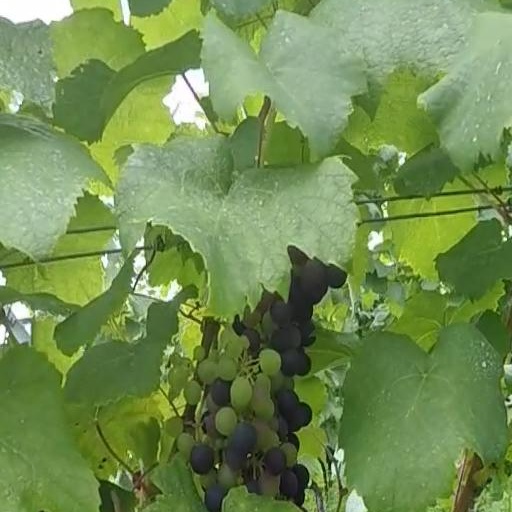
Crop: grape